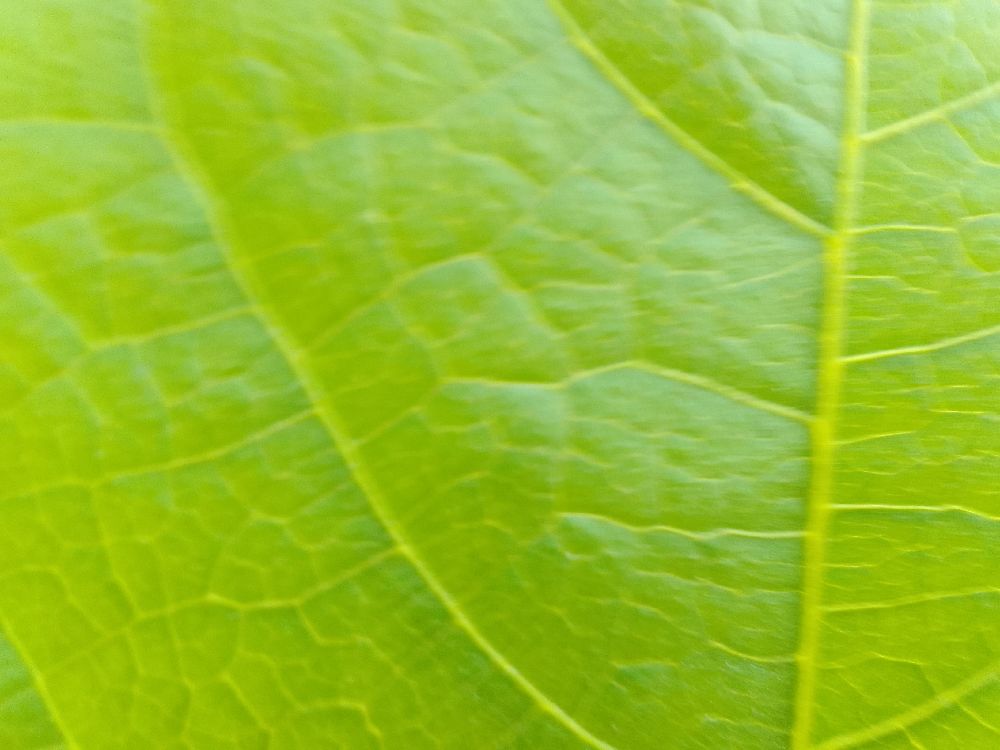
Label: healthy